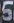
Number: 5